Y. V. S. Chowdary

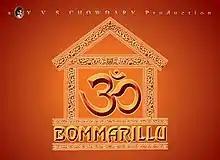
Logo of Chowdary's production house "Bommarillu Vaari". "Bommarillu means a house that makes films or a house that exhibits films", Chowdary said in an interview.

His first production, "Lahiri Lahiri Lahirilo" (2002), starring Nandamuri Harikrishna, was named after the title of a song from the popular and evergreen Telugu film, "Mayabazar" (1957), directed by K. V. Reddy. The film became successful and ran for 100 days and he organized the event at Gudiwada. In an interview, Chowdary stated that R. Narayana Murthy, who established "Sneha Chitra" and E. V. V. Satyanarayana, who established E. V .V. Cinema, inspired him to establish "Bommarillu Vaari".